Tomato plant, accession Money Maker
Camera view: horizontal (90 deg, fisheye); turntable rotation: 330 degrees
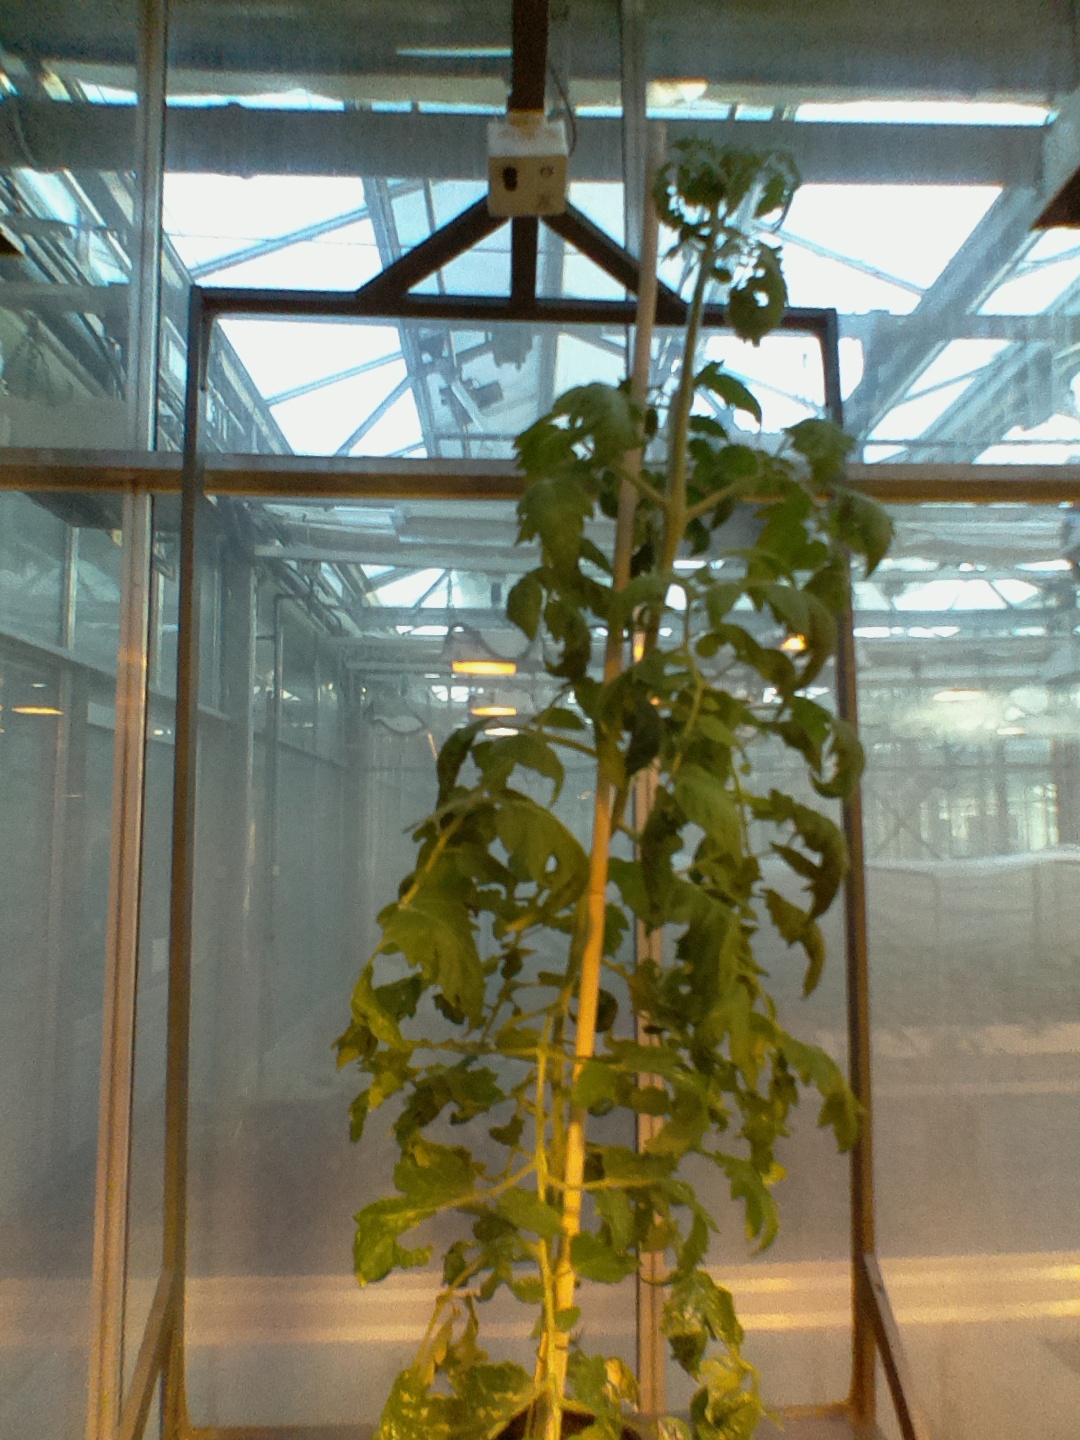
BBCH growth stage 63: 30%-40% of flowers open